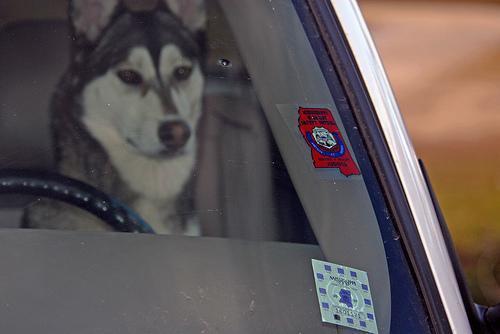
Eskimo_dog